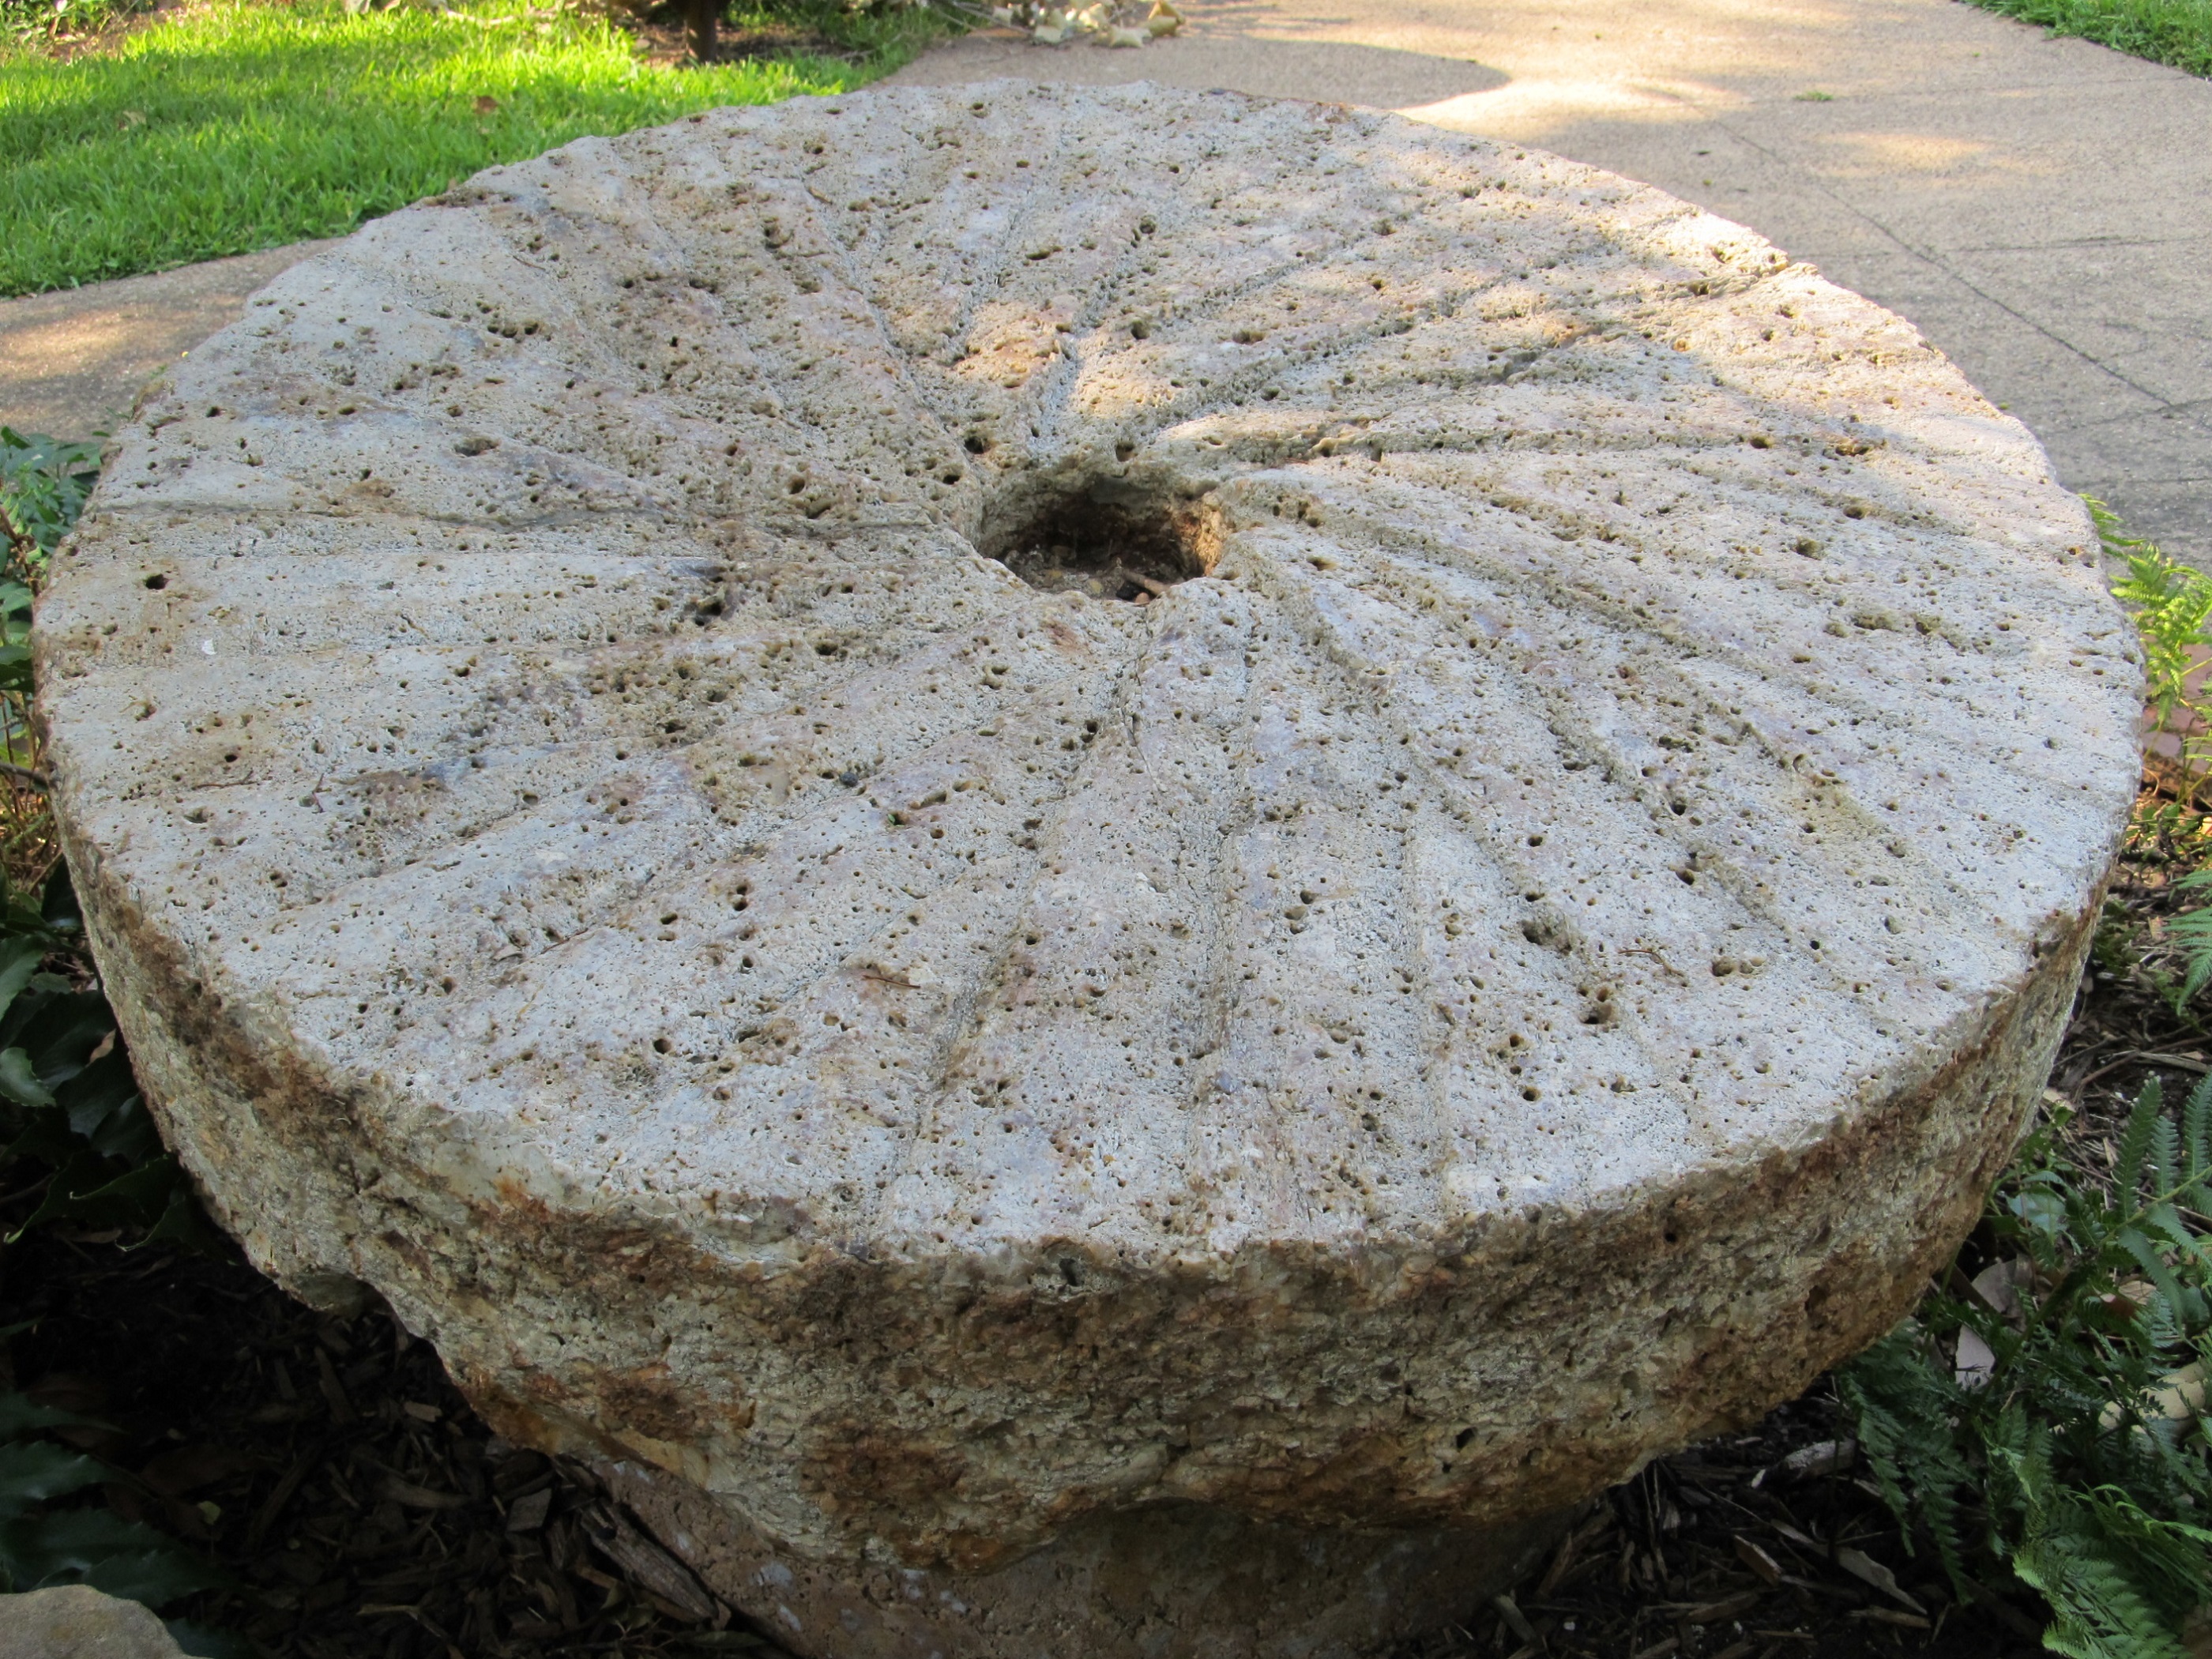
tree, rock, wood, grain, wheel, leaf, trunk, old, stone, france, soil, grind, mill, geology, boulder, historical, tree stump, disc, flour, millstone, woody plant